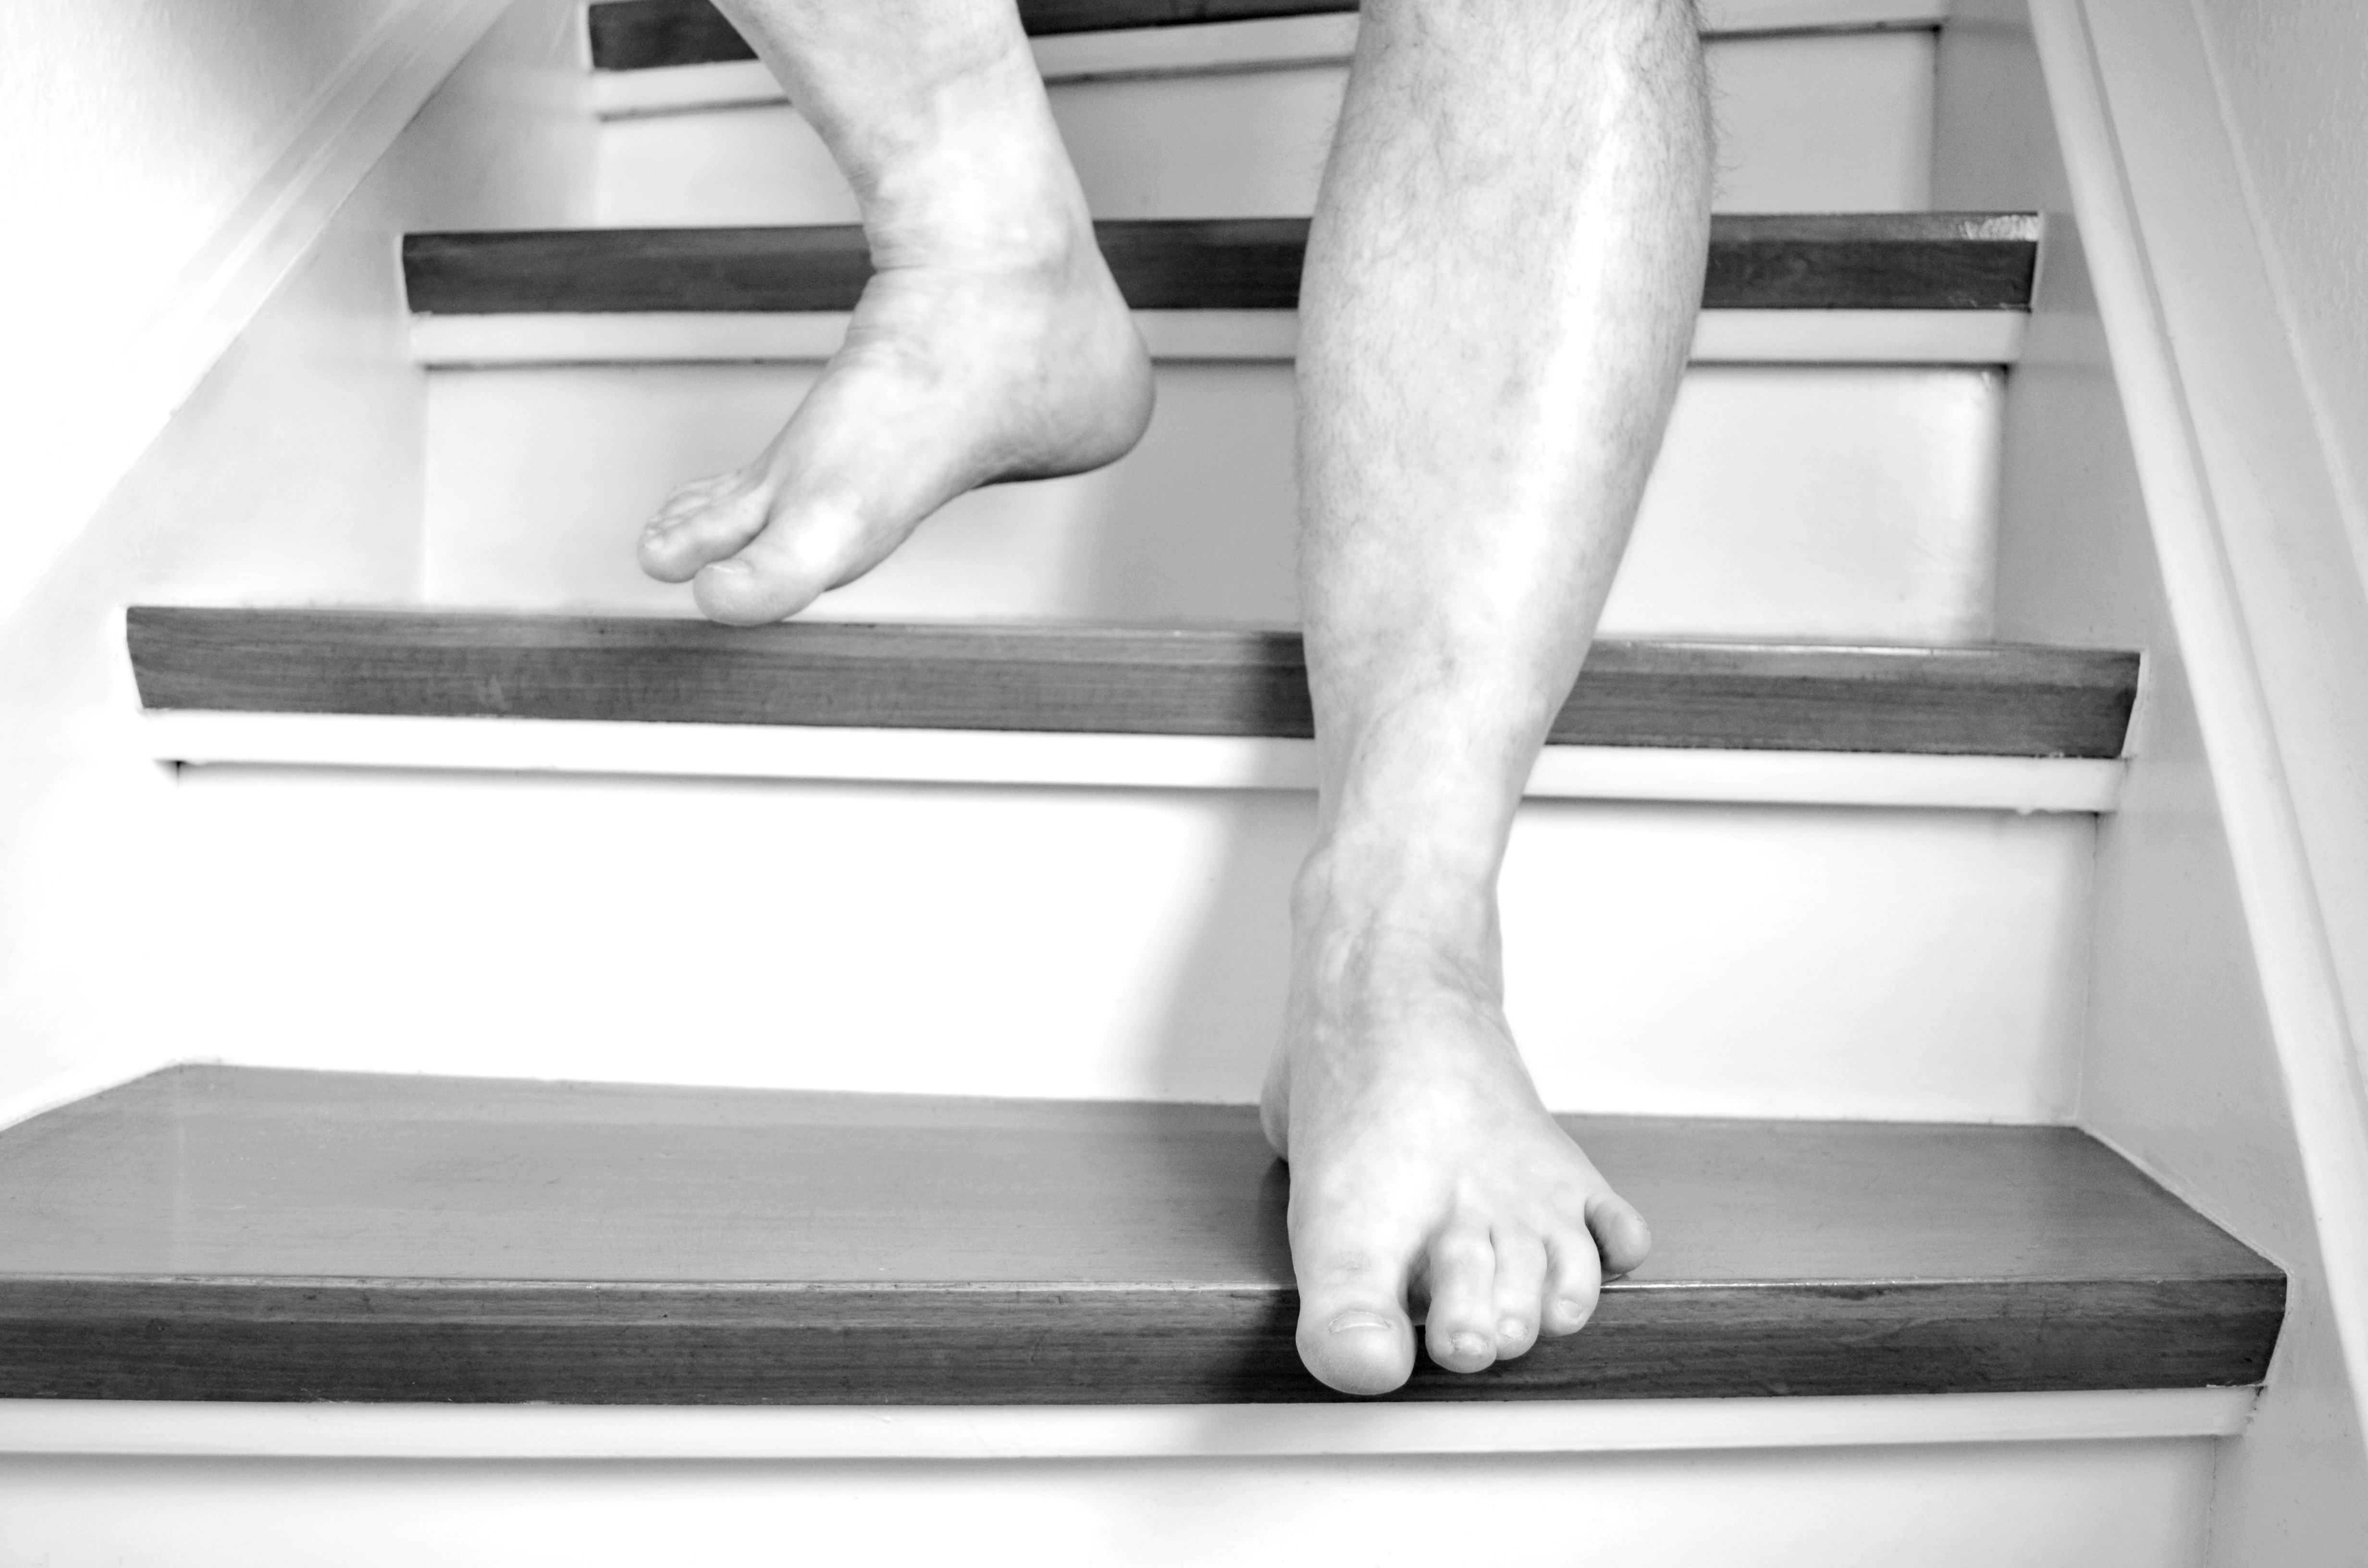
hand, black and white, white, photography, feet, leg, foot, sitting, black, furniture, monochrome, muscle, human body, barefoot, stairs, footwear, toe, ten, get off, sense, monochrome photography, human positions, art model